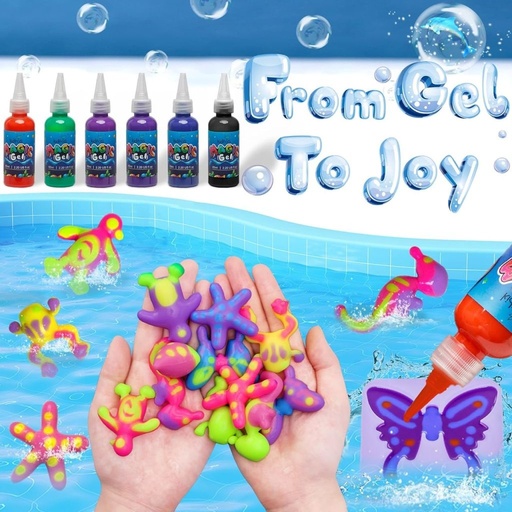
🎨 【Ограничена оферта -50%】 Детски креативен комплект играчки 【6 цвята + 8 форми】
Brand: reallyion.com
Category: Toys & Games > Toys > Activity Toys > Bubble Blowing Toys > Bubble Blowers